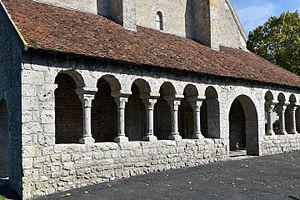
Porche de l'Église Saint-Germain de Boësses, Loiret, France This building is indexed in the Base Mérimée, a database of architectural heritage maintained by the French Ministry of Culture,
Boësses est une commune française située dans le département du Loiret en région Centre-Val de Loire.